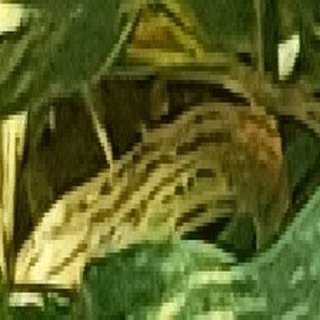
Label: wheat_yellow_rust